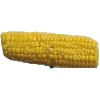
Label: corn